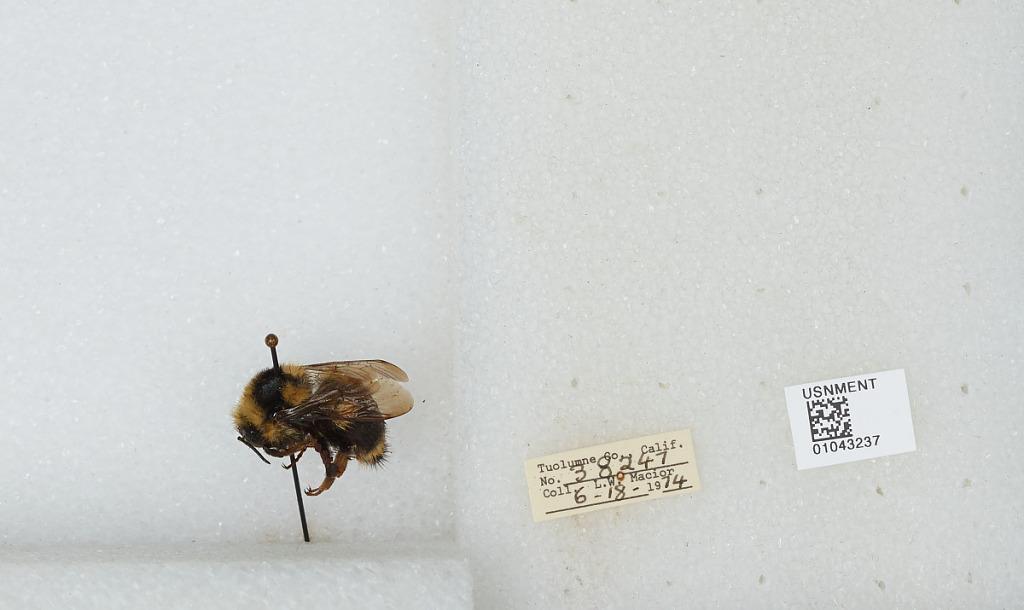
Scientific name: Bombus bifarius nearcticus
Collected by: L. Macior
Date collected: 1974-6-18
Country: United States
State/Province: California
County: Tuolumne
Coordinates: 38.02, -119.94